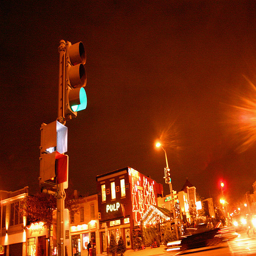
the street sign is on green and the sky is black
A store that has trees on the side of the building.
A city at night with a green traffic signal.
Night time in a city area with a traffic light that is showing a green signal, and stores and buildings in the background.
The view of a busy urban area at night.